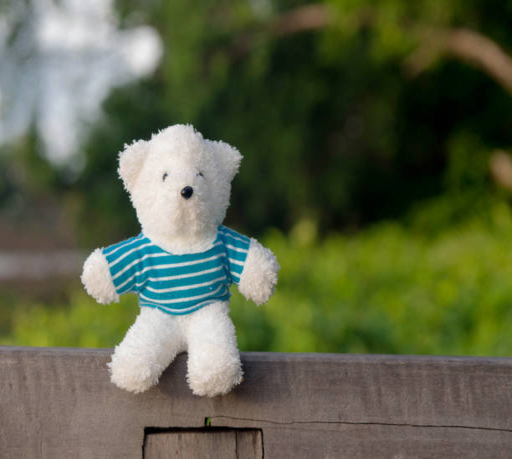
white teddy bear wearing a blue shirt on the wood behind is a green tree and river